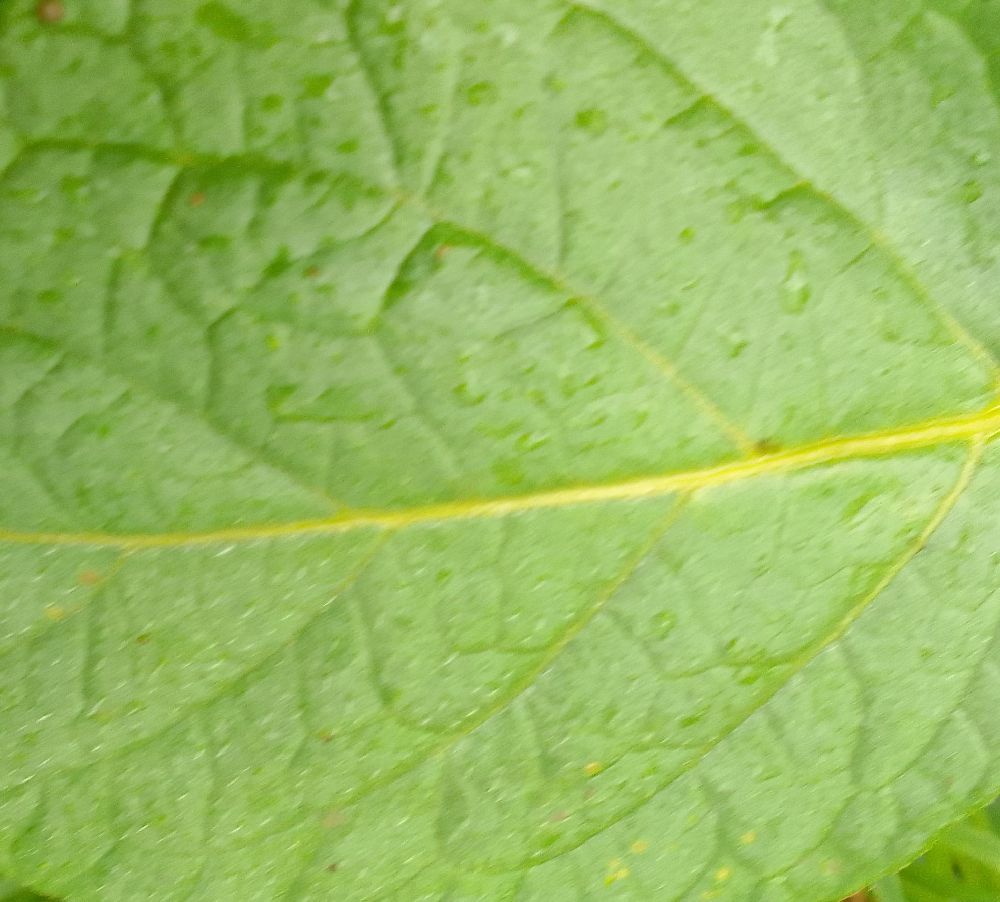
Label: Healthy